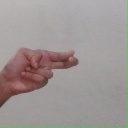
अक्षर: ह